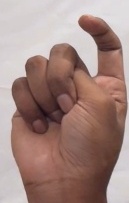
ASL sign: X